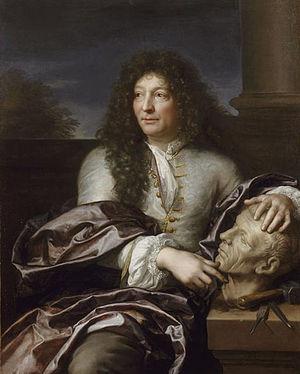
Girardon par Revel.
Gabriel Revel, né à Château-Thierry le 10 mai 1643 et mort à Dijon le 9 juillet 1712, est un artiste peintre français.